Eketorp

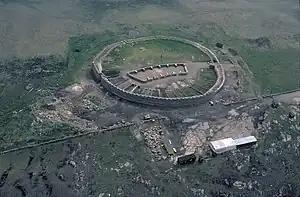
Aerial view from the 1970s.

Eketorp is an Iron Age fort, located in southeastern Öland, Sweden, and extensively reconstructed and enlarged in the Middle Ages. Throughout the ages the fortification has served a variety of somewhat differing uses: from defensive ringfort, to medieval safe haven and thence a cavalry garrison. In the 20th century it was further reconstructed to become a heavily visited tourist site and a location for re-enactment of medieval battles. Eketorp is the only one of the 19 known prehistoric fortifications on Öland that has been completely excavated, yielding a total of over 24,000 individual artifacts. The entirety of southern Öland has been designated as a World Heritage Site by UNESCO. The Eketorp fortification is often referred to as Eketorp Castle.